Belozersky District, Vologda Oblast

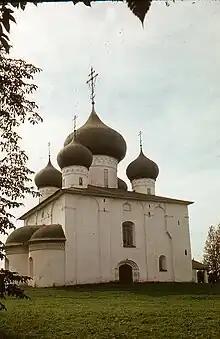
The Assumption Church in Belozersk

The district contains 13 objects classified as cultural and historical heritage by Russian Federal law, and additionally 132 objects classified as cultural and historical heritage of local importance. The cultural heritage monuments of the federal significance are several buildings in the town of Belozersk as well as a number of archaeological monuments.